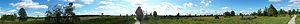
Panorama des Hautes Fagnes dans l'est de la Belgique.
Les Hautes Fagnes forment une région qui s'étend, en Belgique dans la Région wallonne et, en Allemagne, dans la Rhénanie-Palatinat et la Rhénanie-du-Nord-Westphalie. En néerlandais, Hoge Venen, en allemand, Hohes Venn.